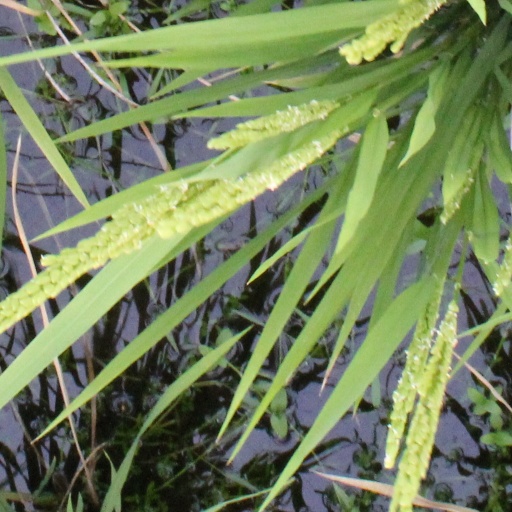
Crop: rice